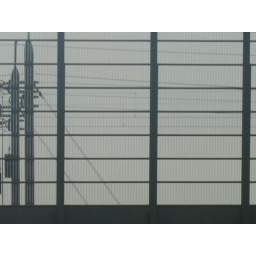
A wall near the road against too much sound of the traffic.